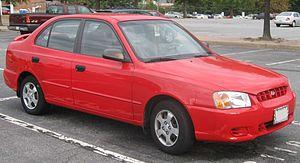
La Dodge Attitude est un modèle automobile commercialisé sous la marque Dodge au Mexique mais fabriqué par d'autres constructeurs.